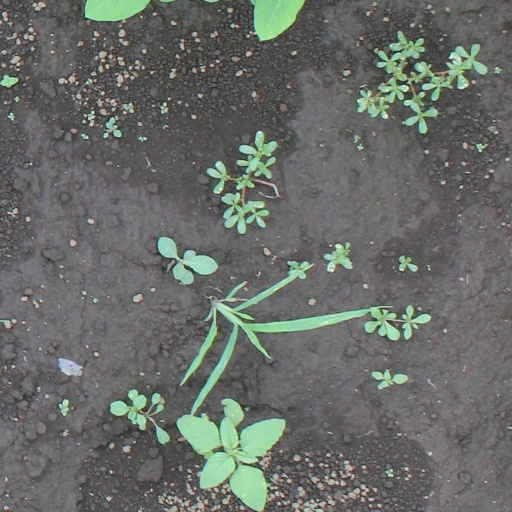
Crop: soybean